Superalloy

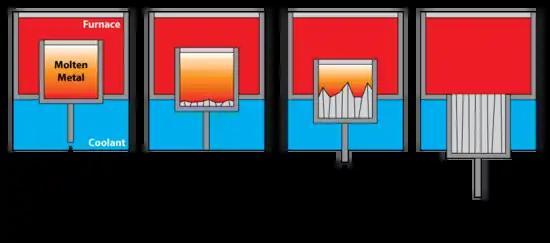
Schematic of directional solidification

To give an example, consider a dislocation with a burgers vector of formula_1 traveling along a formula_2 slip plane initially in the γ phase, where it is a perfect dislocation in that FCC structure. Since the γ' phase is primitive cubic instead of FCC due to the substitution of aluminum into the vertices of the unit cell, the perfect burgers vector along that direction in γ' is twice that of γ. For the formula_1 dislocation to enter the γ' phase, it will have to create a high energy anti-phase boundary, which will need another such dislocation along the plane to restore order (as the sum of the two dislocations would have the perfect formula_4 burgers vector).